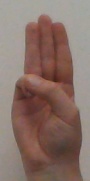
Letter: thaa